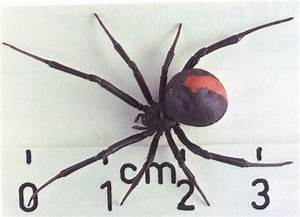
Label: spider